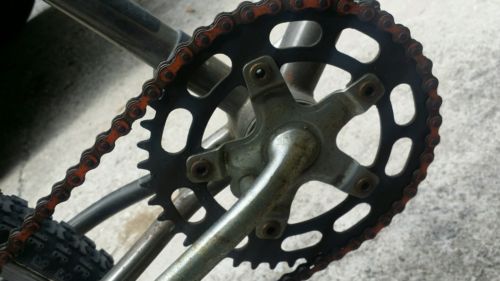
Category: bicycle